List of highest-grossing live music artists

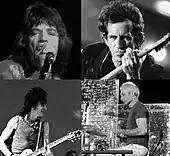
The Rolling Stones are the highest-grossing live music group of all time.

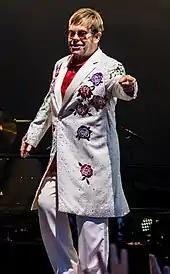
Elton John is the highest-grossing male solo live music artist of all time.

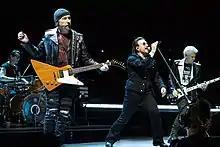
U2 is the highest-grossing live music act of the 2010s and the second highest of the 2000s.

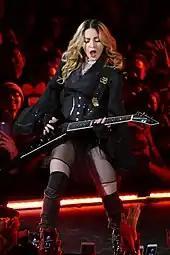
Madonna is the highest-grossing solo live music artist of the 2000s.

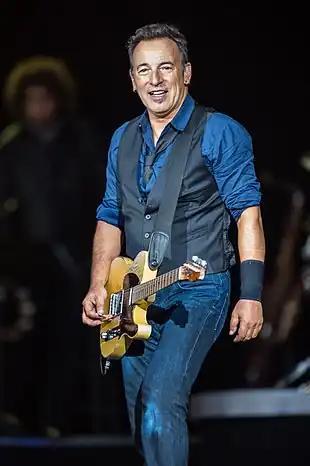
Bruce Springsteen is the highest-grossing male solo live music artist of the 2000s.

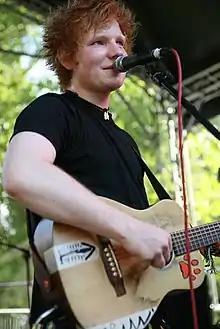
Ed Sheeran is the highest-grossing solo live music artist of the 2010s.

The following artists have the most tours grossing over US$100 million according to "Billboard" Boxscore.